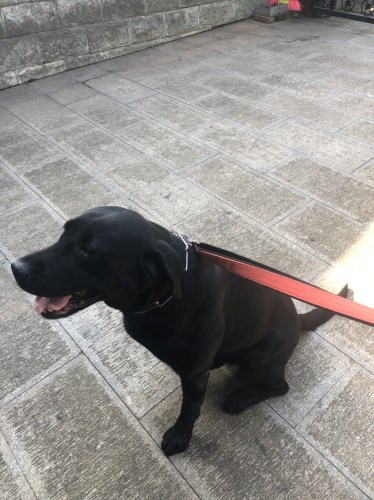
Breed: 3580-n000122-Labrador_retriever